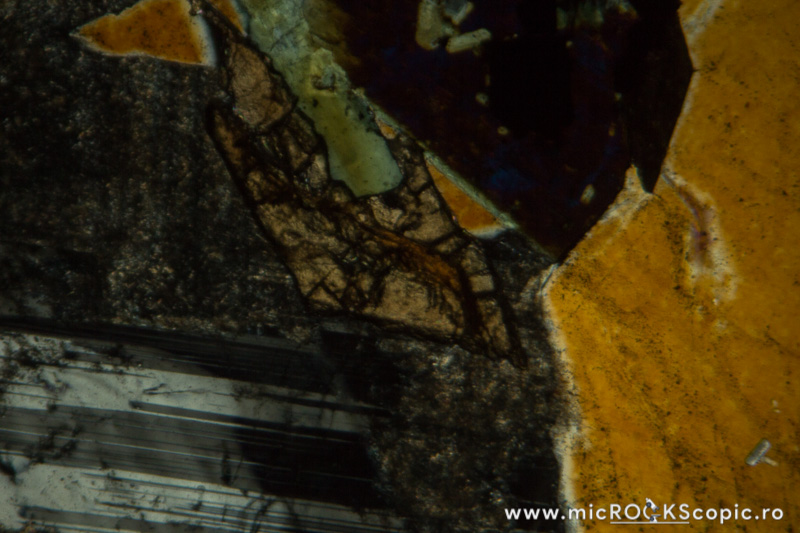
Mineral: titanite